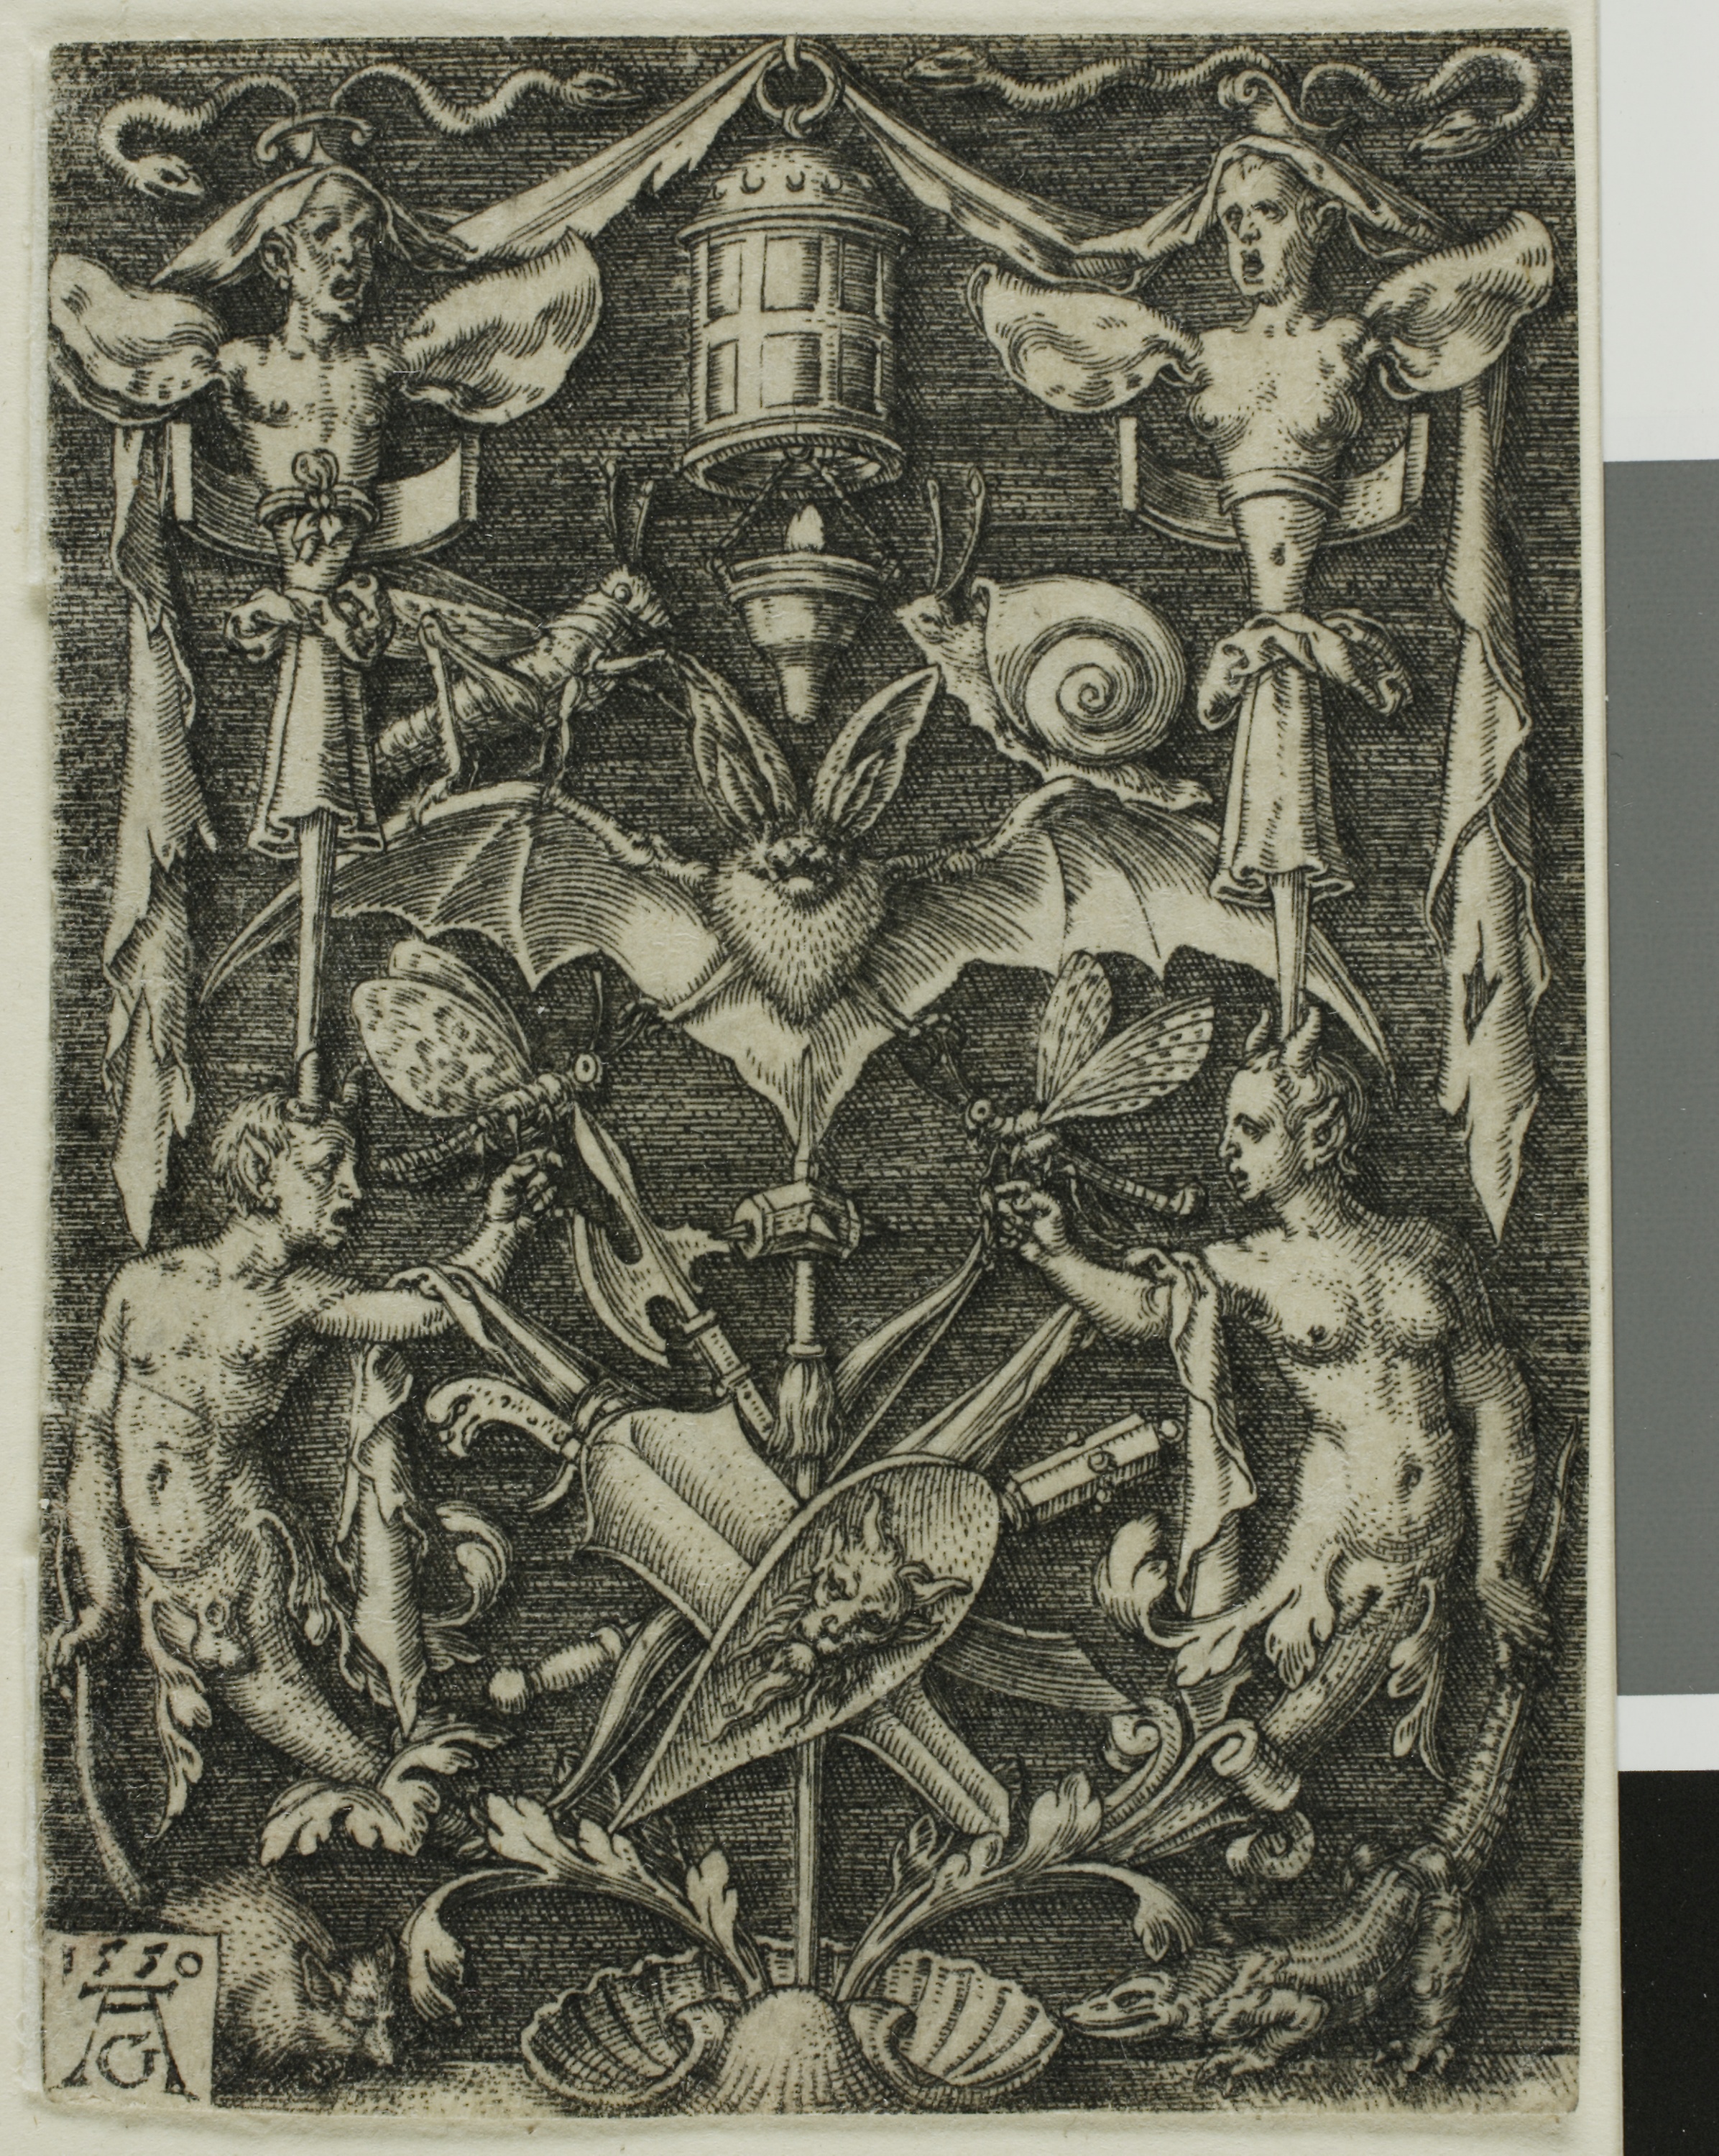
art, history, black and white, monochrome, visual arts, ancient history, tapestry